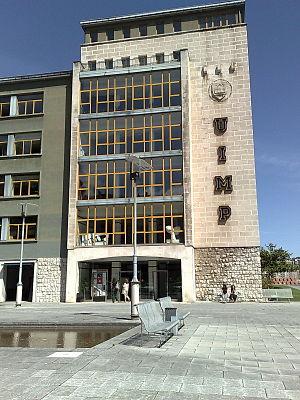
L'université internationale Menéndez Pelayo est une université espagnole dispensant des cours d'été et des cours de langue et de culture espagnoles pour les étrangers. Elle tient son nom du grand polygraphe et érudit Marcelino Menéndez y Pelayo.